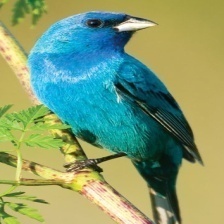
Species: INDIGO BUNTING
Scientific name: PASSERINA CYANEA
ImageNet parent category: indigo_bunting